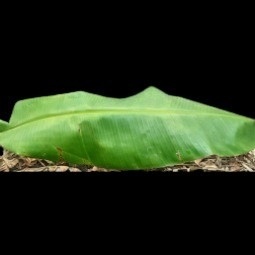
Label: Calcium